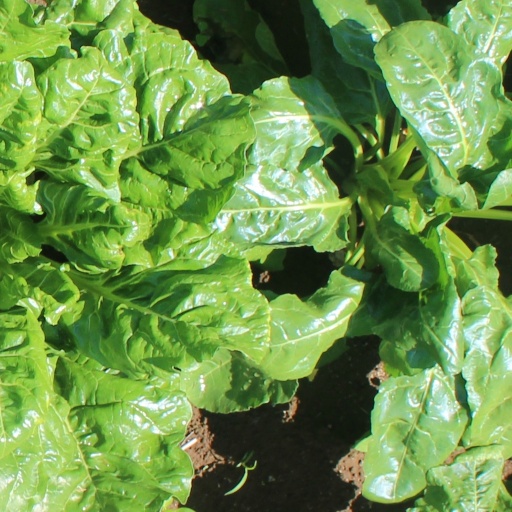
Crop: sugar beet